France women's national football team

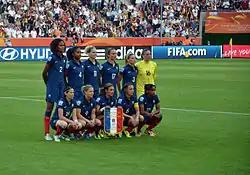
The French team at the 2011 Women's World Cup prior to the 2–4 first round loss to Germany on 5 July 2011.

Bini's next task was to qualify for the 2011 FIFA Women's World Cup after the disappointment of four years earlier. In the team's qualifying group, France finished the campaign scoring 50 goals and conceded none over the course of ten matches (all wins). On 16 September 2010, France qualified for the World Cup following the team's 3–2 aggregate victory over Italy.